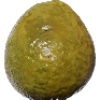
Label: guava